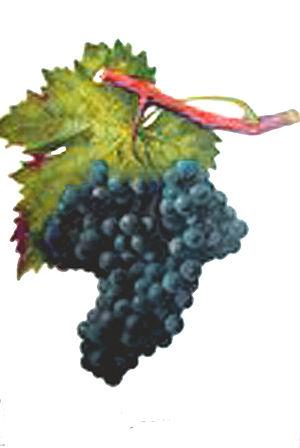
Cépage Argant